Mammad Hasan Hajinski

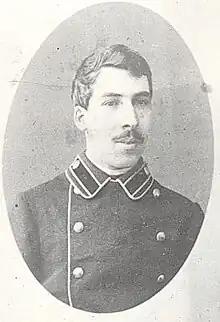
Mammad Hasan Hajinski as a student

On May 28, 1918, when Azerbaijan Democratic Republic (ADR) was proclaimed, Hajinski was appointed the Minister of Foreign Affairs within the new Cabinet of Azerbaijan established by Prime Minister Fatali Khan Khoyski and held the office until October 6, 1918. When the second government of ADR was formed, he was appointed the Minister of Internal Affairs of Azerbaijan and worked in the position until February 15, 1920. As the Foreign Minister, on June 4, 1918, Hajinski along with Mammed Amin Rasulzade signed a contract with the Turkish government on the provision of military assistance to Azerbaijan.